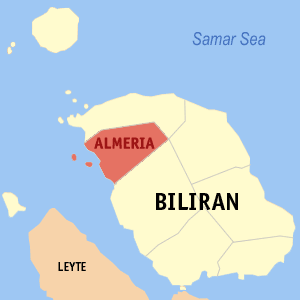
Almeria est une municipalité de la province de Biliran, aux Philippines.